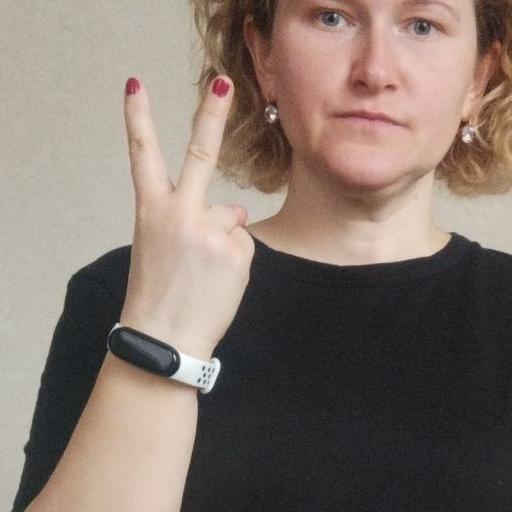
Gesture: peace_inverted